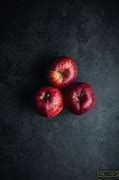
Label: apple